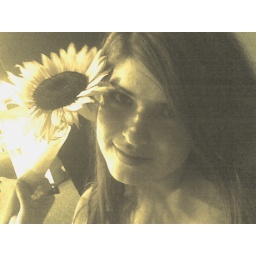
...A girl with love en her eyes and flowers in her hair...